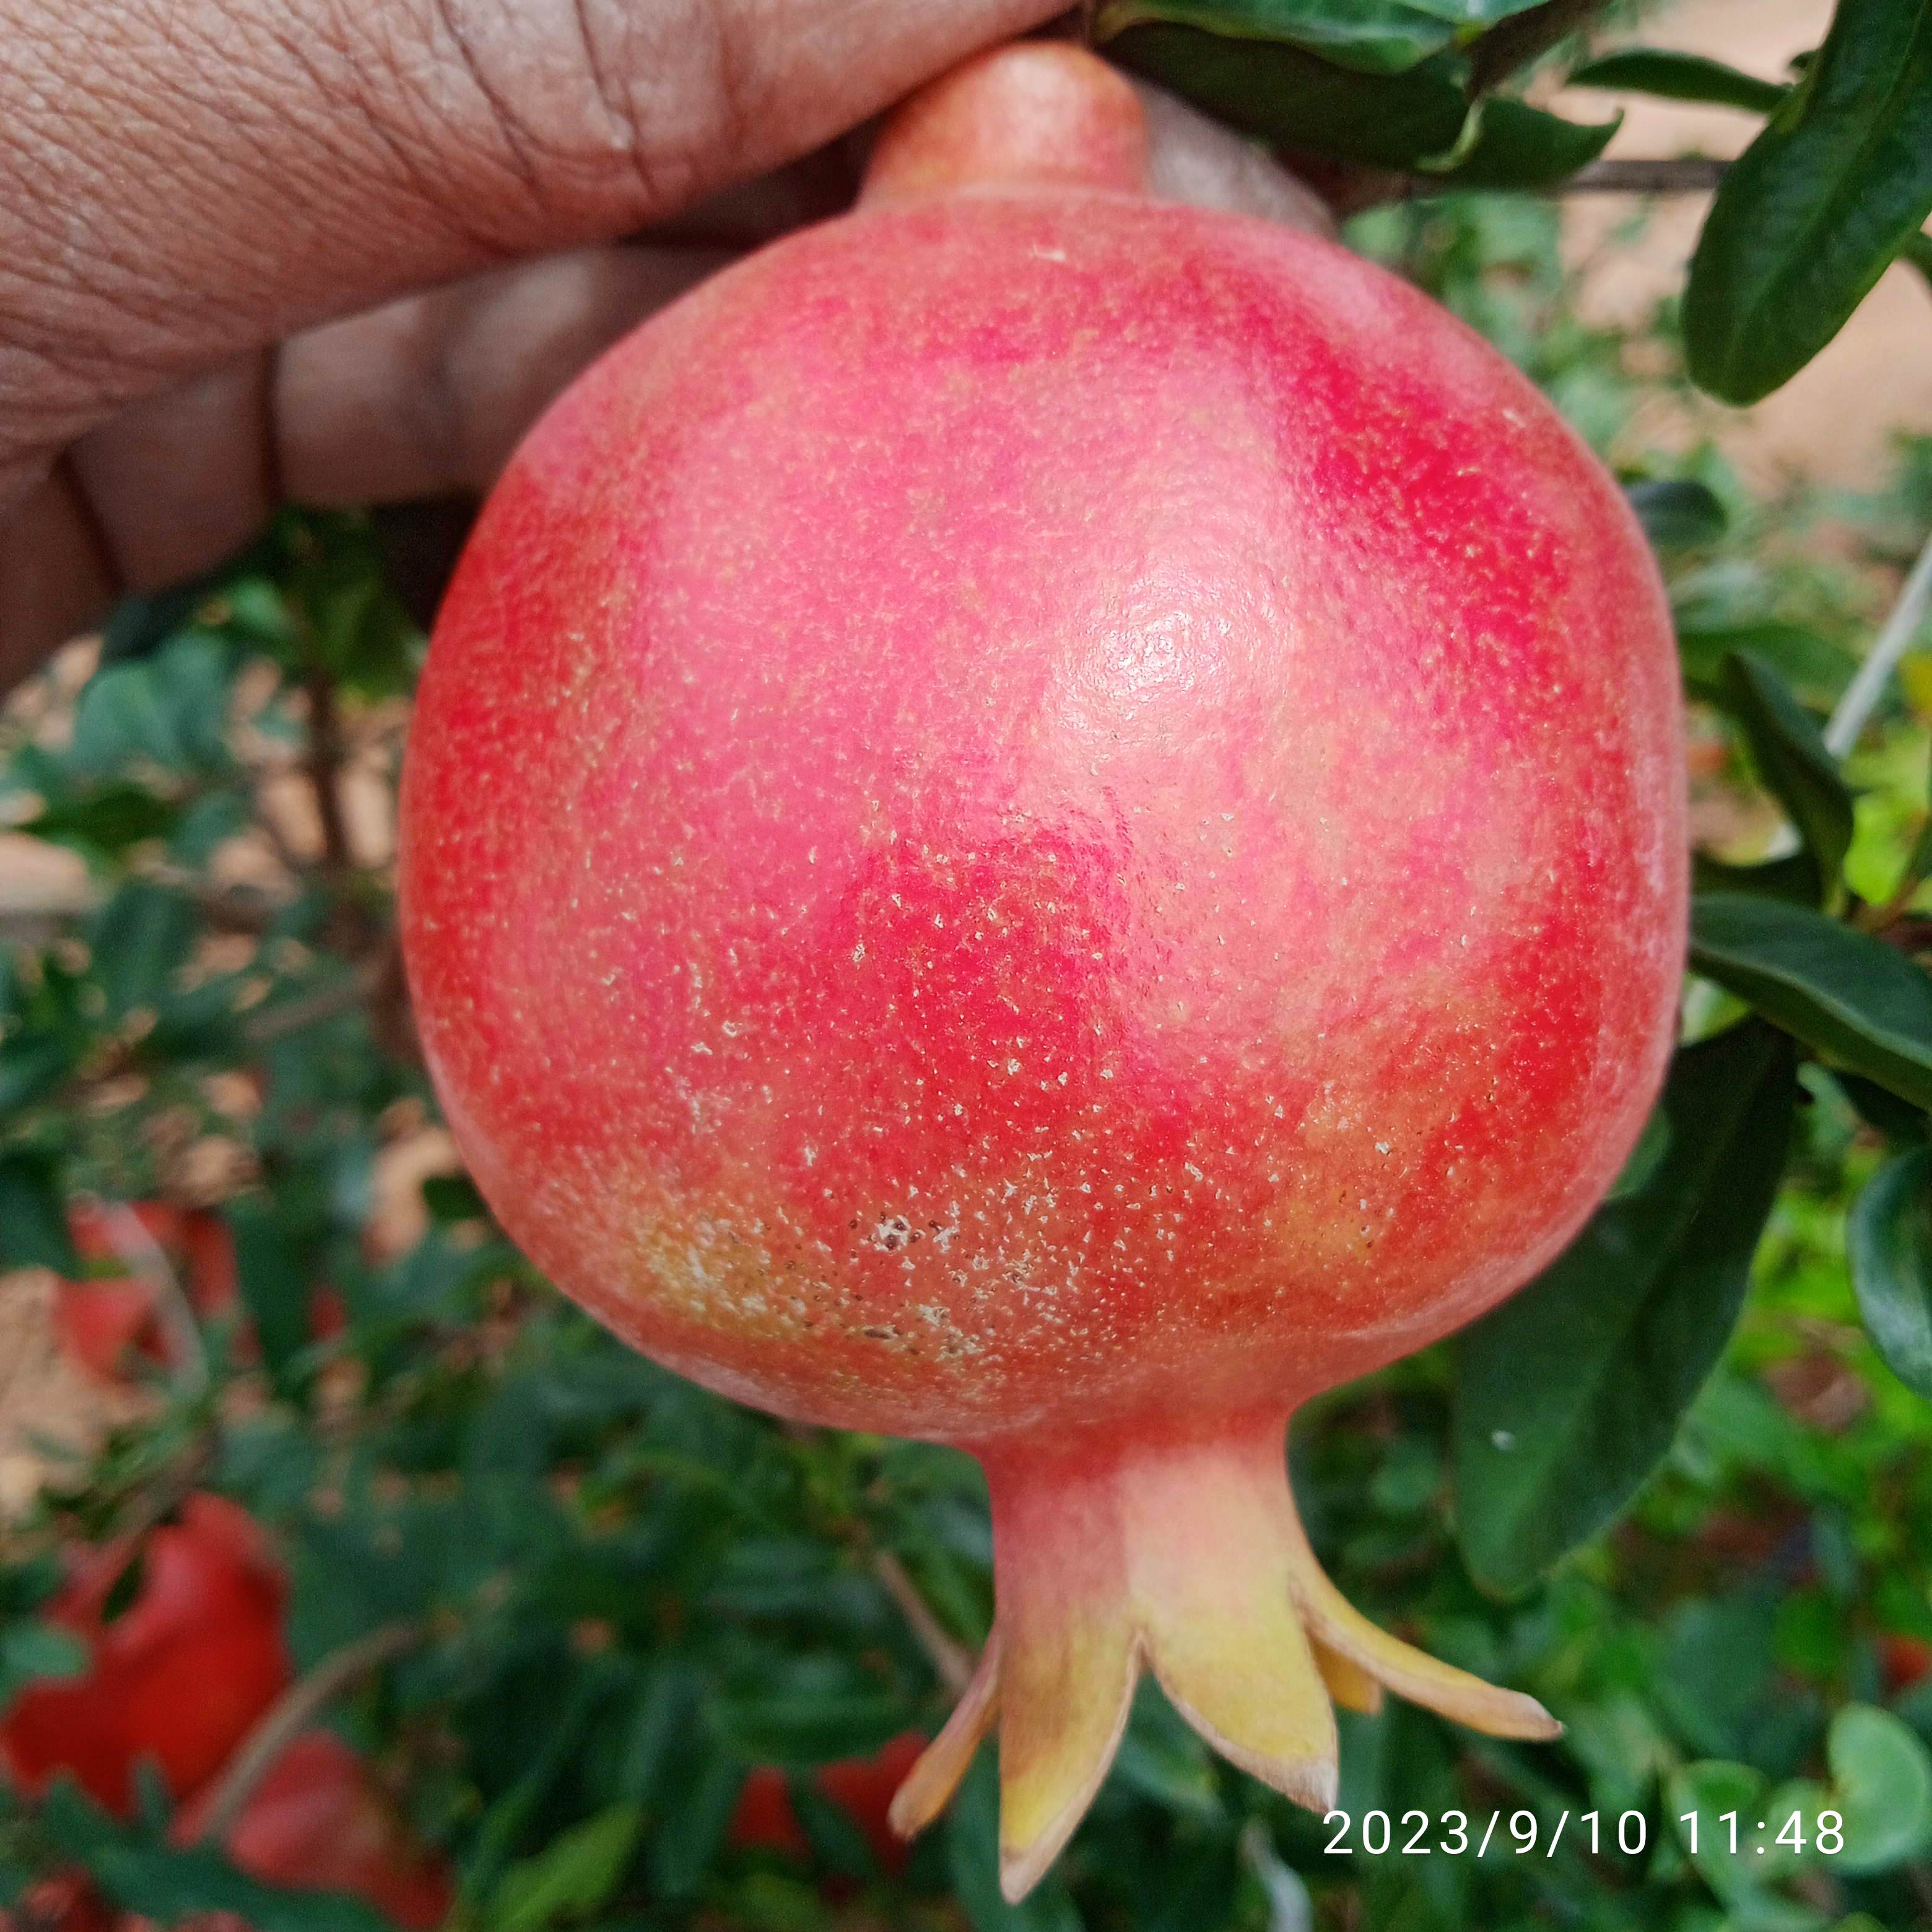
Label: Healthy